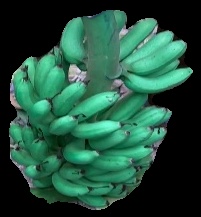
Variety: rasbale
Grade: grade1